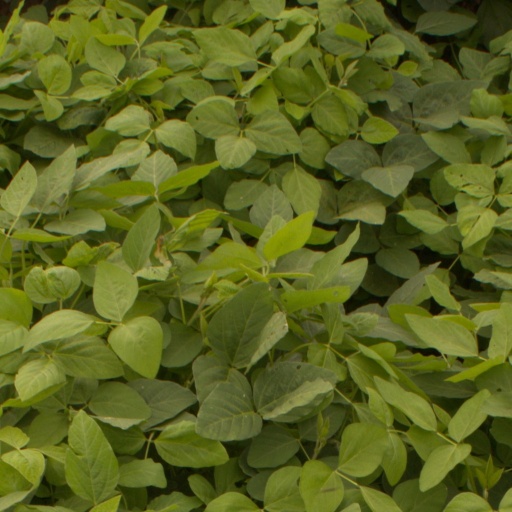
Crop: soybean